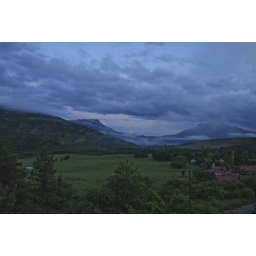
While the evening was falling, clouds came over the mountain announcing another storm over Castellane...